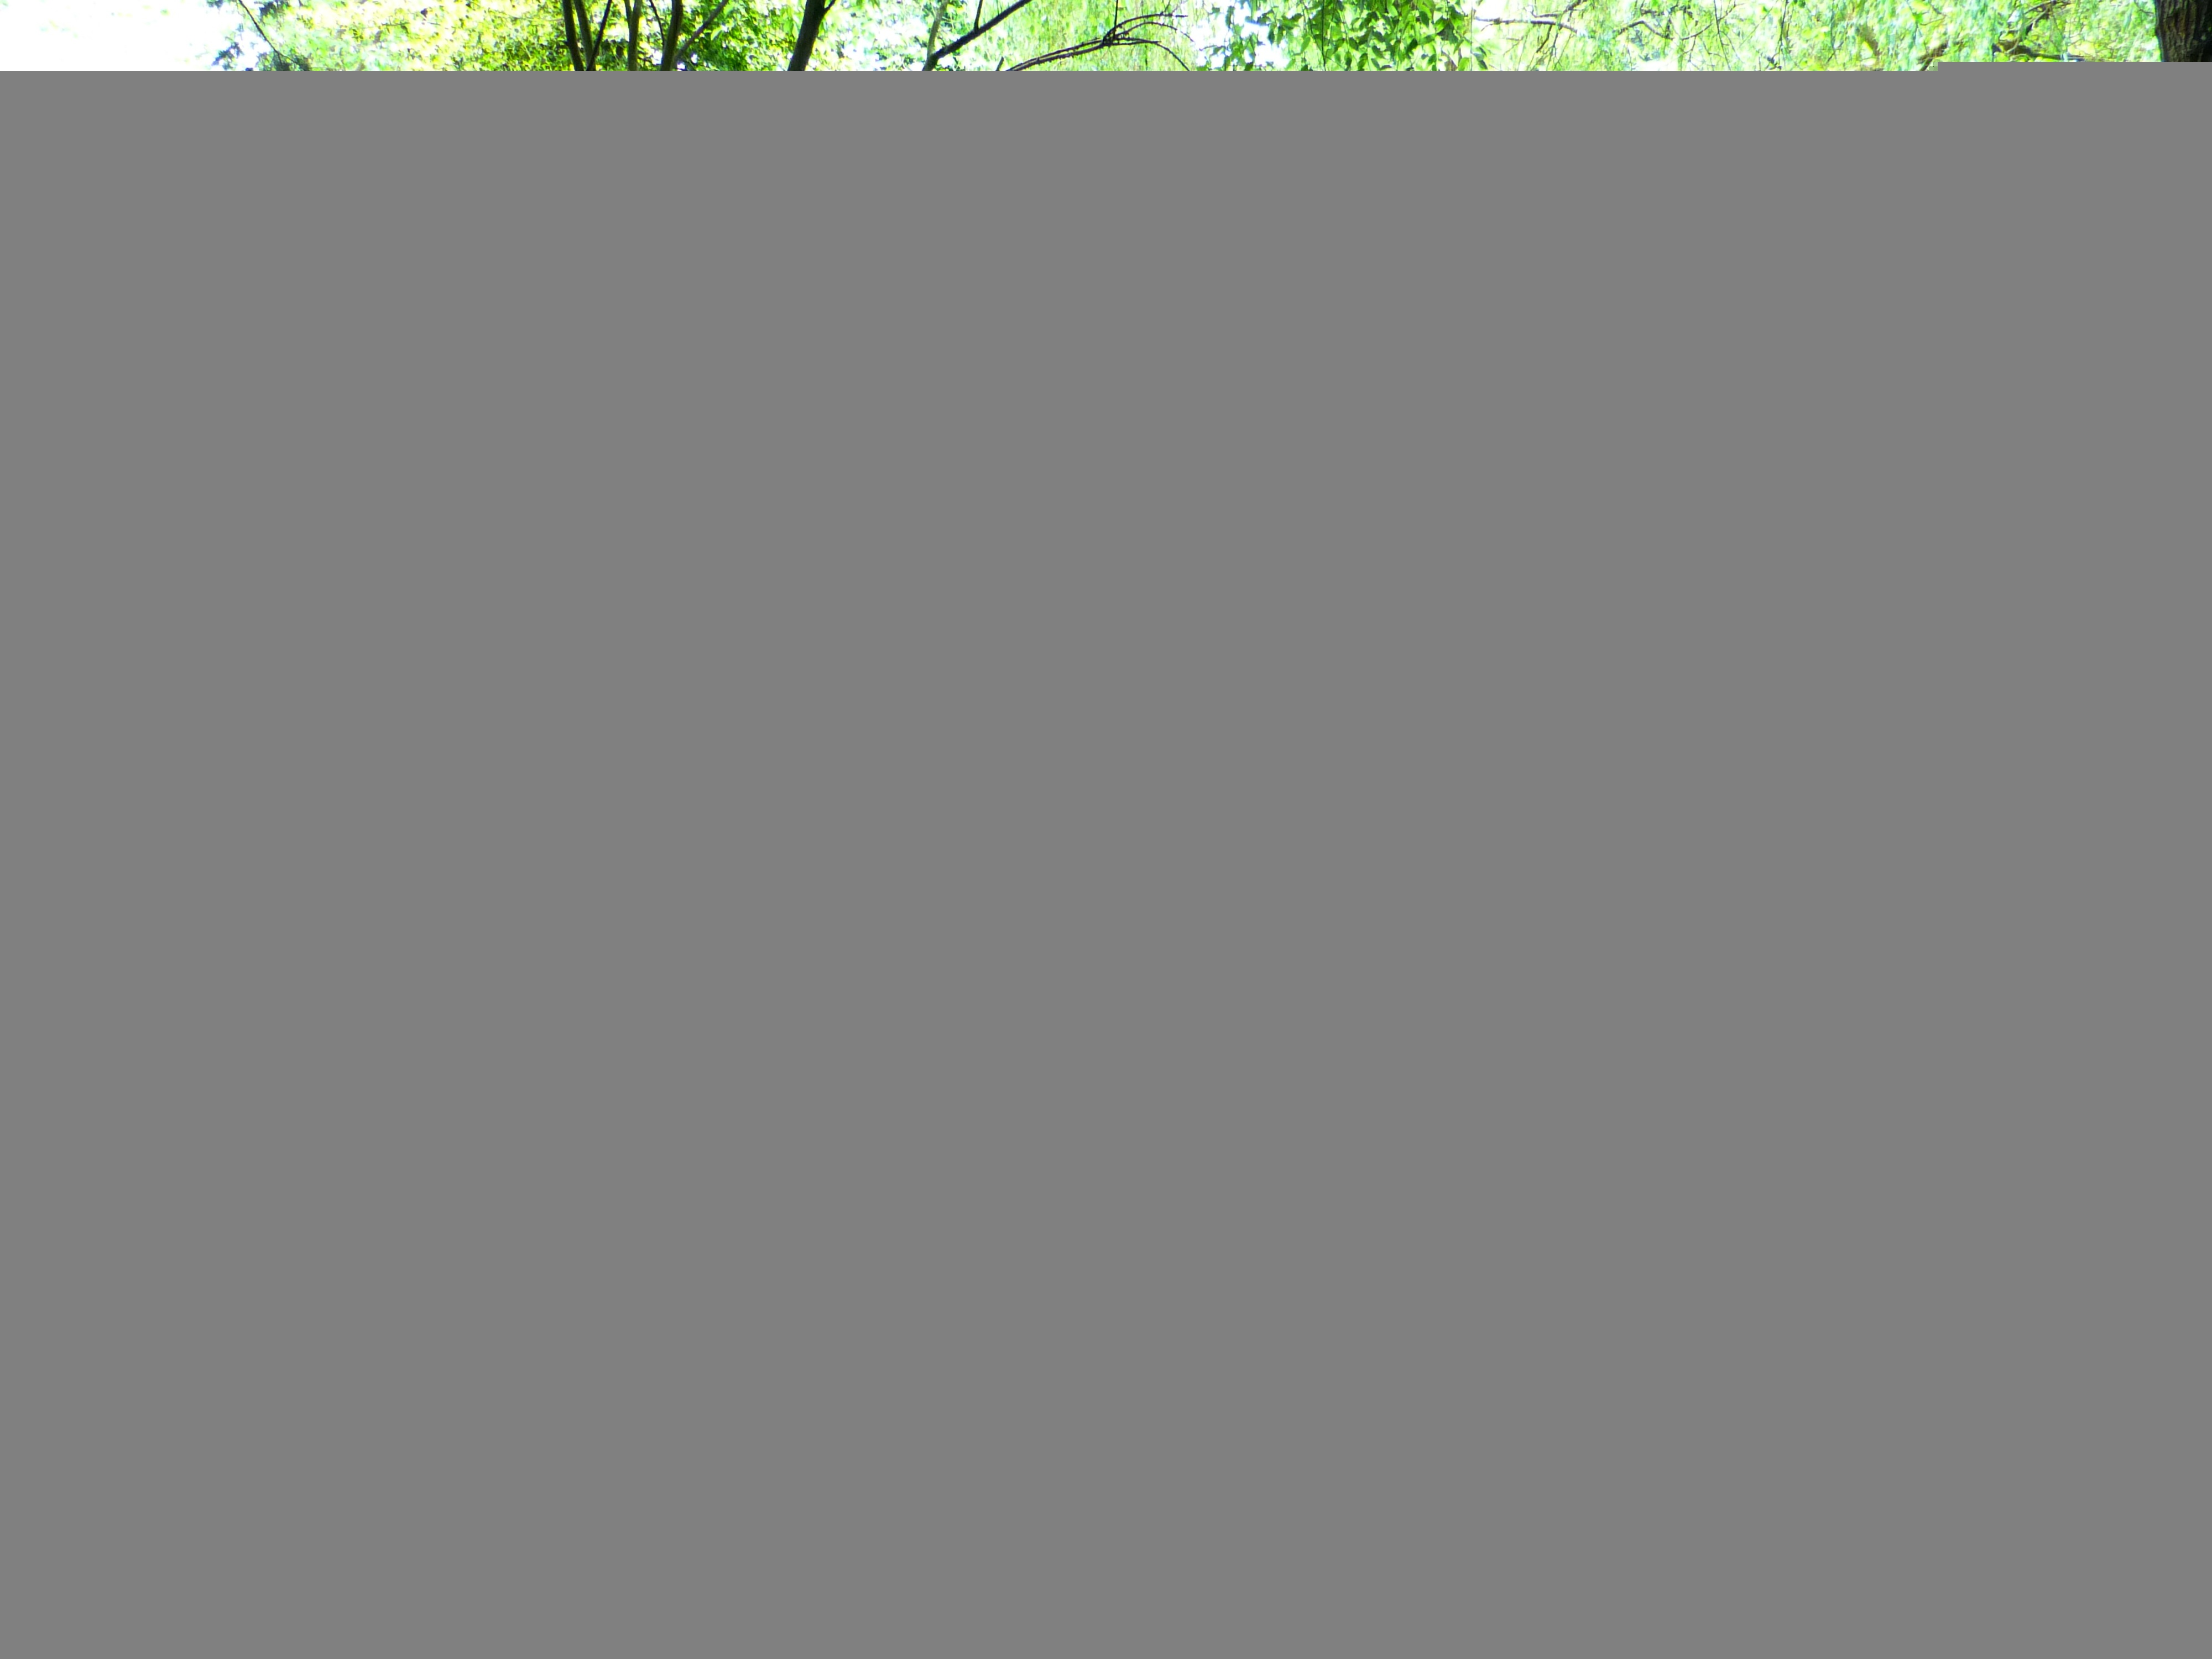
landscape, tree, water, forest, trail, bridge, leaf, flower, crossing, river, idyllic, stream, green, jungle, park, garden, waterway, footbridge, woodland, bach, mood, atmospheric, roma table, nonbuilding structure